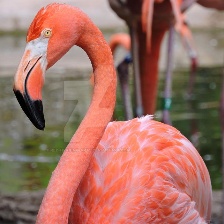
Species: AMERICAN FLAMINGO
Scientific name: PHOENICOPTERUS RUBER